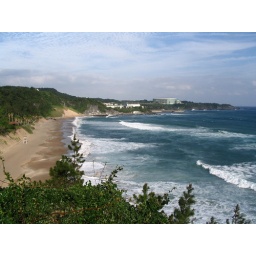
Too windy for sitting ...unless you like sand in every orifice.